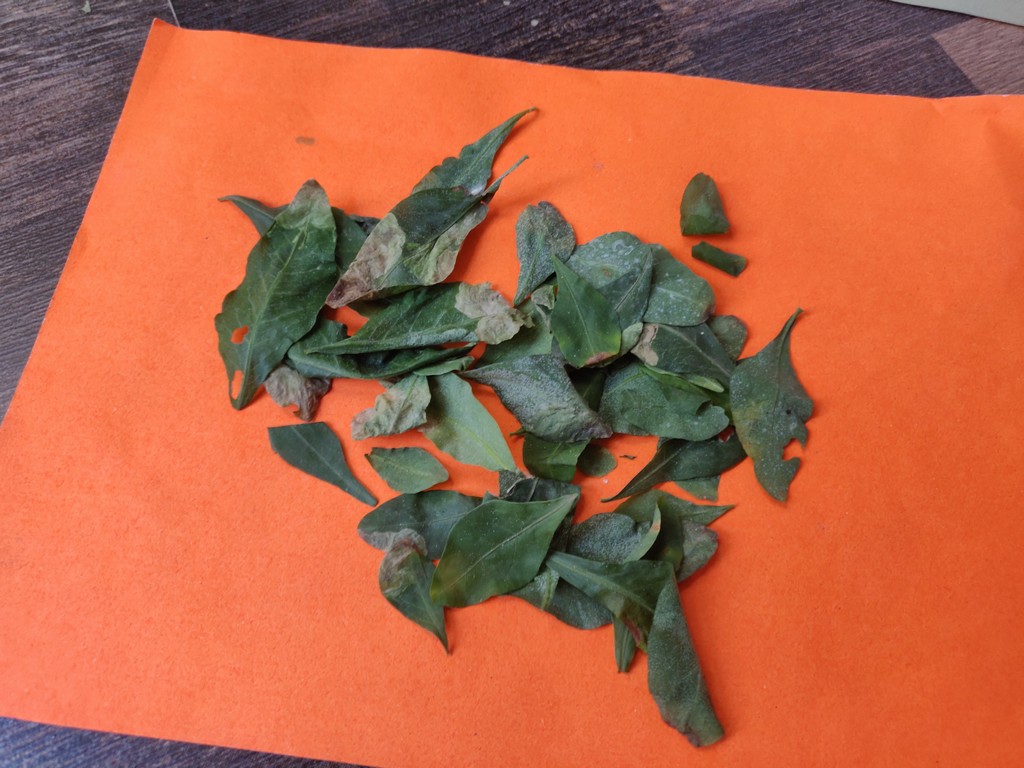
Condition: Unhealthy
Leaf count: multiple
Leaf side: unknown